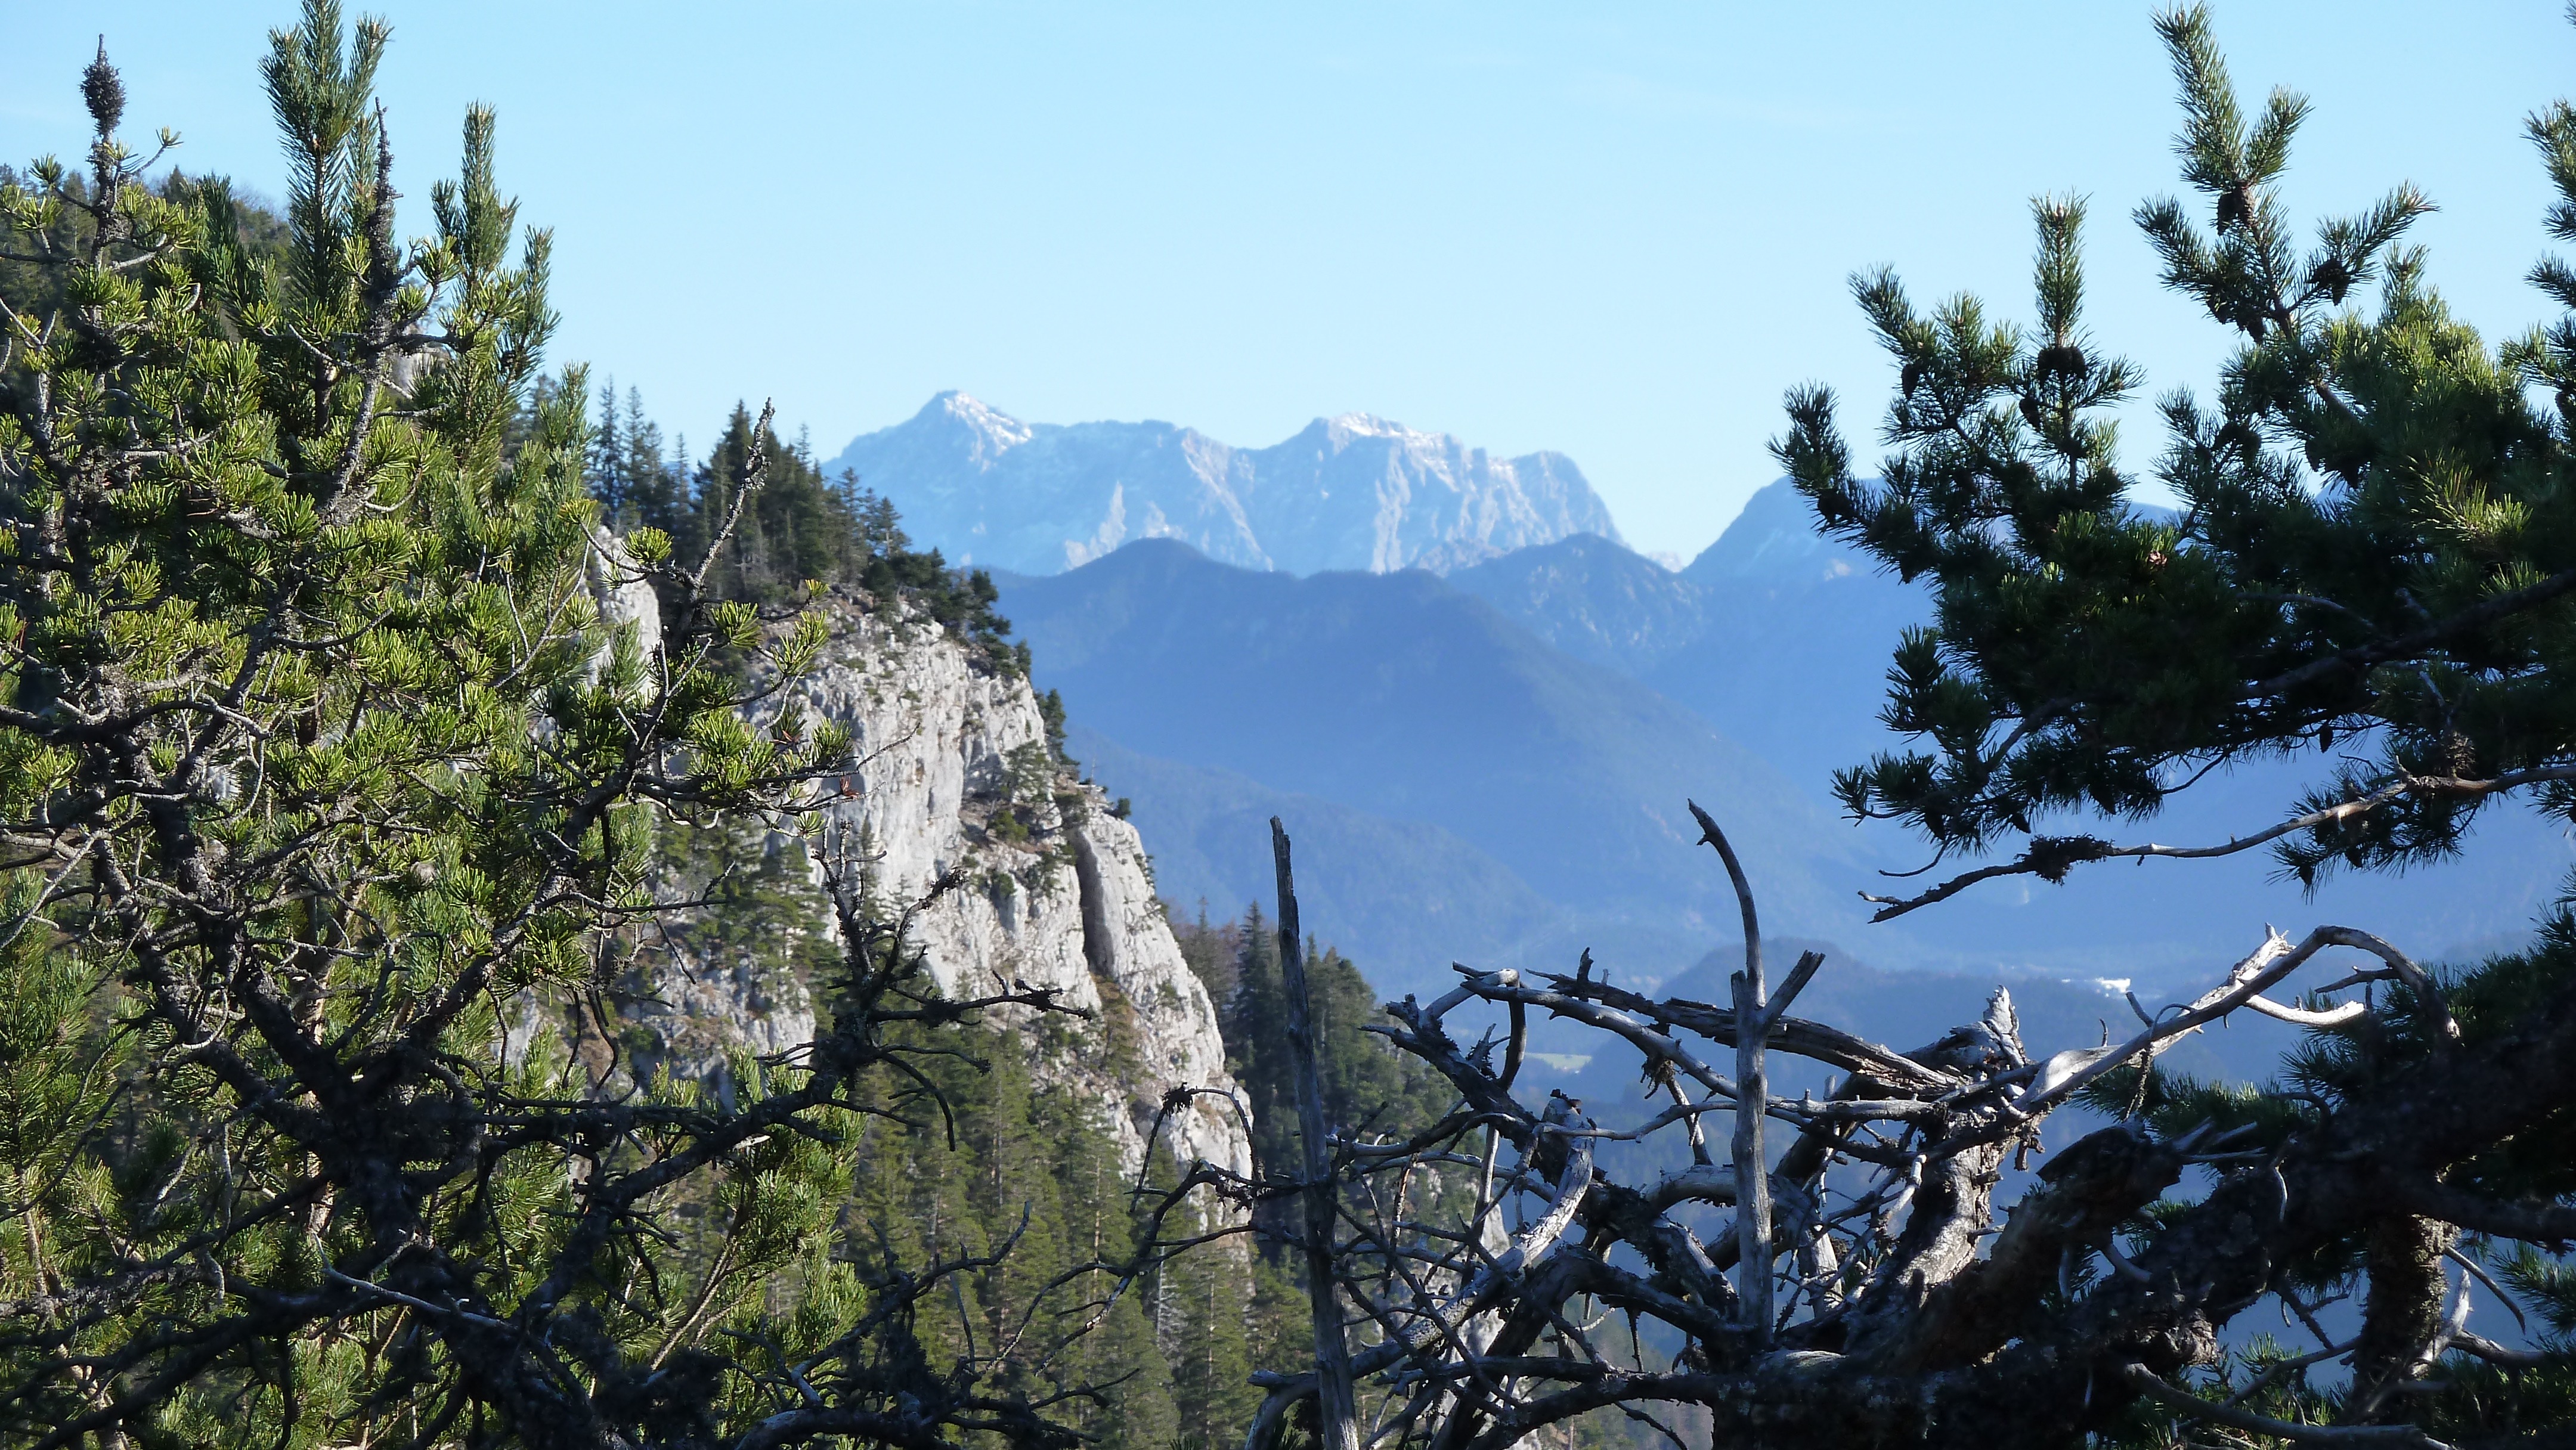
tree, wilderness, walking, mountain, trail, adventure, scrub, mountain range, panorama, park, national park, ridge, alps, outlook, zugspitze, mountain pass, mountainous landforms, allgau